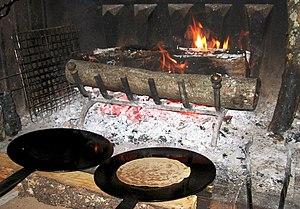
La farine de châtaigne corse est protégée depuis 2006 par une appellation d’origine contrôlée, et depuis 2010 par une appellation d'origine protégée au niveau de l'Union européenne. Après avoir été un des produits agricoles qui permit de lutter efficacement contre les disettes et la malnutrition, cette farine de châtaigne resta un mets paysan jusque dans les années 1900. Elle était consommée quotidiennement sous forme de bouillies, de crêpes ou de pain. Actuellement, la farine de châtaigne, exempte de gluten, est recherchée pour ses atouts nutritionnels puisqu'elle contient des protéines, des acides aminés essentiels, des fibres tout en ayant une faible quantité de matière grasse.